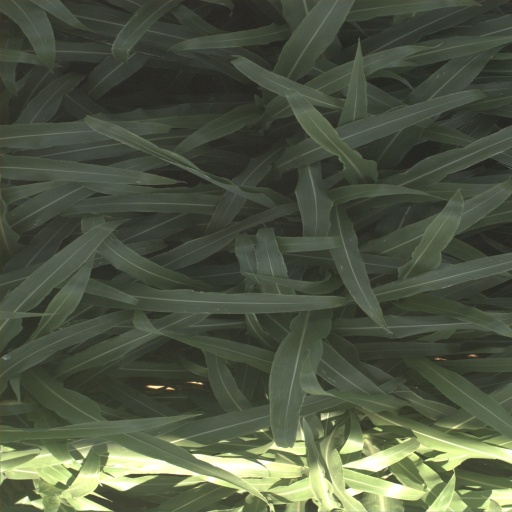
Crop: sorghum